Chris-Pin Martin

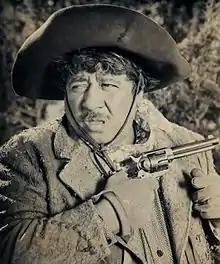
Chris-Pin Martin in "American Empire" (1942)

Chris-Pin Martin (born Ysabel Ponciana Chris-Pin Martin Paiz, November 19, 1893 – June 27, 1953) was an American character actor whose specialty lay in portraying comical Mexicans, particularly sidekicks in "The Cisco Kid" film series. He acted in over 100 films between 1925 and 1953, including over 50 westerns.